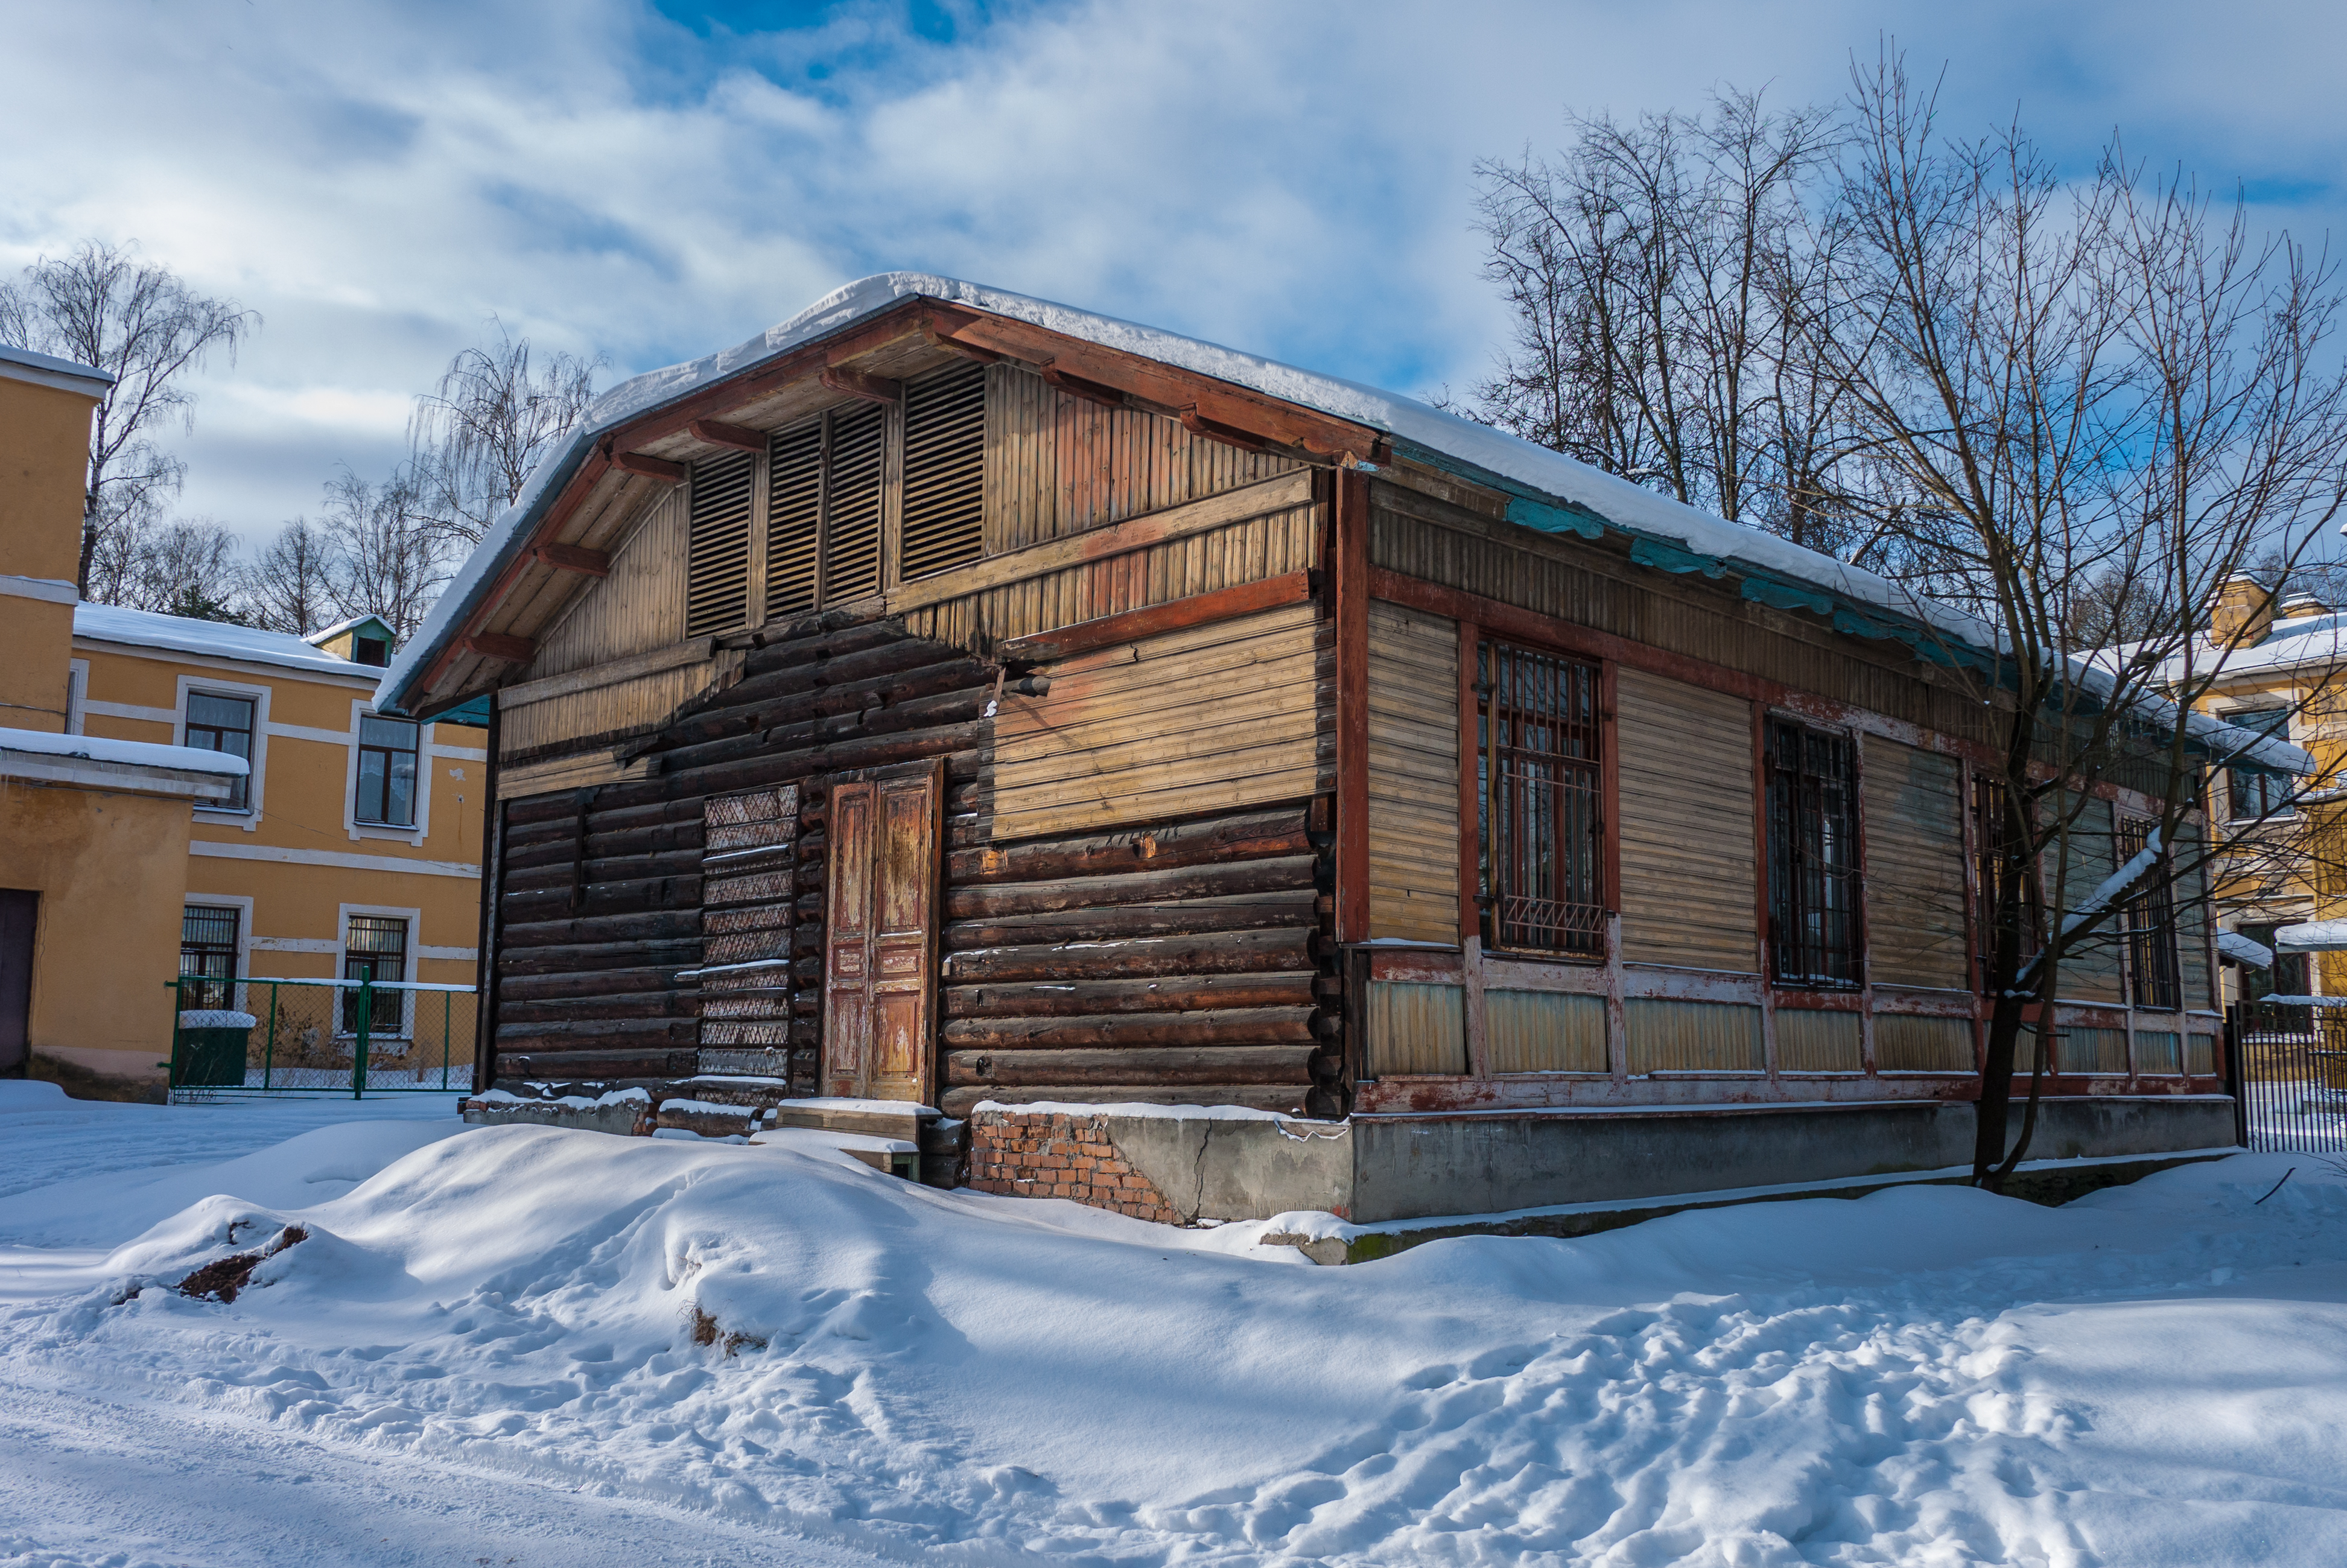
images, cloud, sky, building, window, snow, tree, house, wood, slope, cottage, sugar house, freezing, siding, door, residential area, landscape, facade, rural area, roof, log cabin, plant, hut, lumber, shed, winter, larch, frost, conifer, suburb, room, shack, fir, estate, pine, pine family, chimney, transport